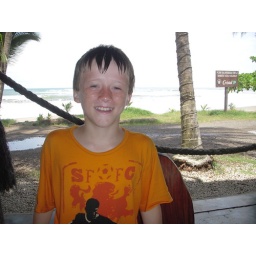
&amp;quot;Our beach&amp;quot; just down the road from the home we rented for the summer in Esteria Oeste, Costa Rica 2008